Ingrid Noll

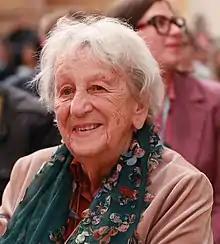
Noll in Frankfurt am Main, Germany, 2022

Ingrid Noll (married name Ingrid Gullatz, born 29 September 1935 in Shanghai) is a German thriller writer. She has written several novels, including "Head Count" ("Die Häupter meiner Lieben"), "Hell Hath No Fury" ("Der Hahn ist tot") and "The Pharmacist" ("Die Apothekerin"), as well as one television drama, "Bommels Billigflüge". Several of her novels have been subsequently adapted as films, including "Die Apothekerin", which was released in the United States as "The Pharmacist" and was nominated for the German Film Award in Gold for outstanding feature film. She published her first novel, which became a great success, at the age of 55. Today she is one of the most popular German female authors.